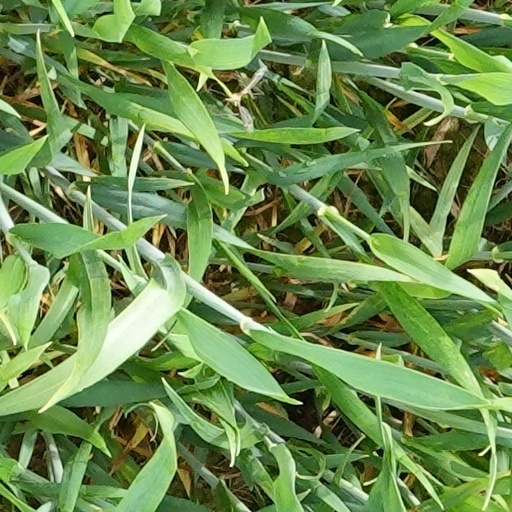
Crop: wheat